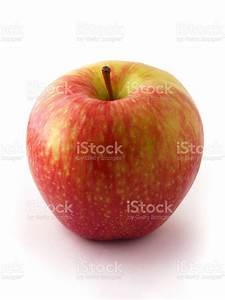
Label: apple